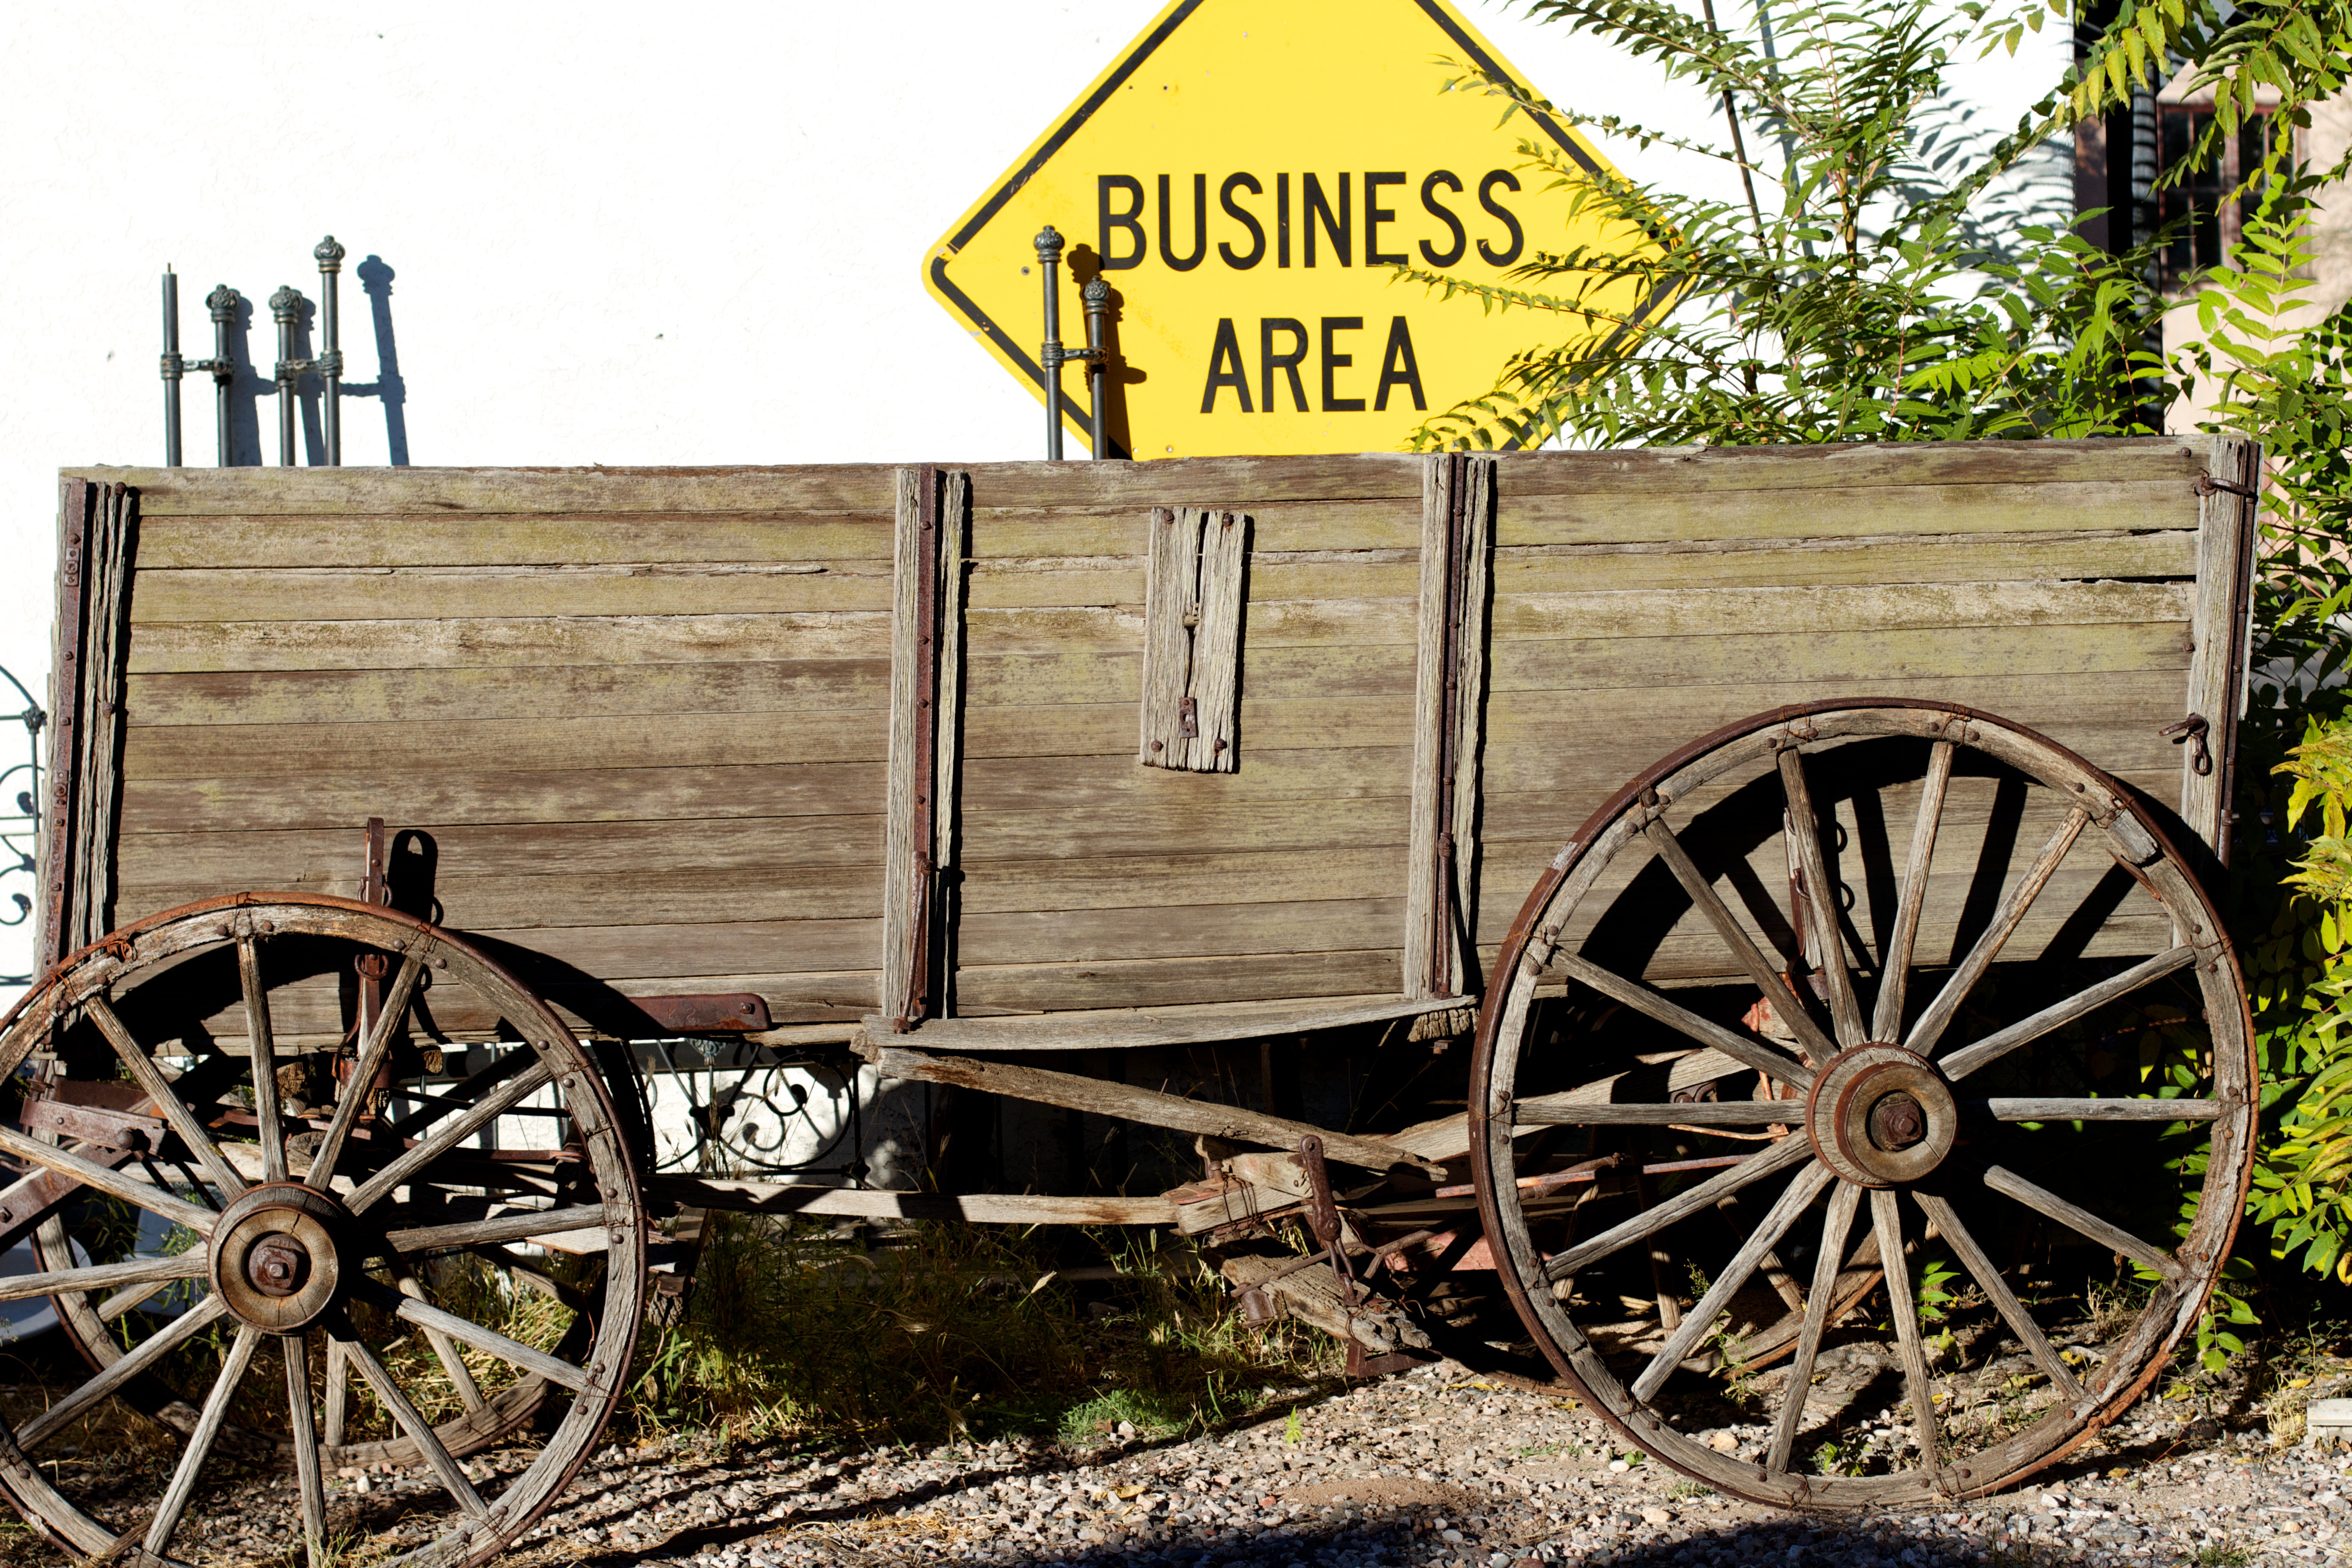
wheel, cart, transport, vehicle, locomotive, carriage, steam engine, land vehicle, railroad car, horse and buggy